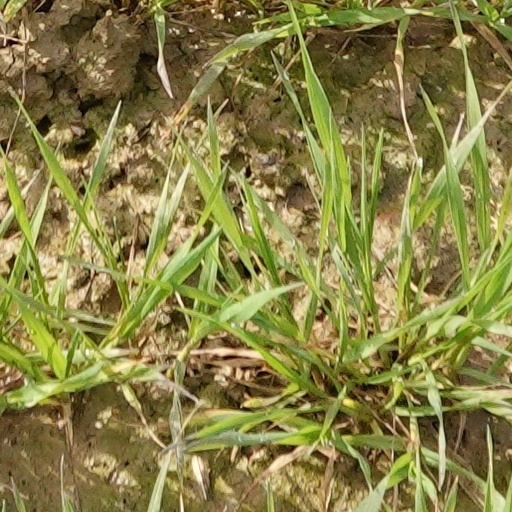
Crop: wheat